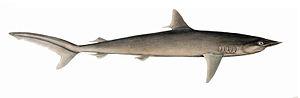
Le Requin soyeux est une espèce de requins de la famille des Carcharhinidae, qui doit son nom à la texture lisse de sa peau. Il est l'un des requins les plus abondants dans la zone pélagique, et peut être trouvé dans les océans tropicaux du monde entier. Très mobile et migrateur, ce requin vit le plus souvent sur le bord du plateau continental jusqu'à une profondeur de 50 mètres. Le Requin soyeux a un corps mince et fuselé et atteint généralement une longueur de 2,5 mètres. Il se distingue des autres grands requins par sa première nageoire dorsale de petite taille avec une marge postérieure courbe, sa petite deuxième nageoire dorsale avec une longue pointe arrière libre et ses longues nageoires pectorales en forme de faucille. Il est d'un profond gris bronze métallisé au-dessus et blanc au-dessous.